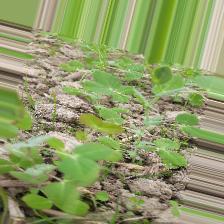
Label: Lentil Rust